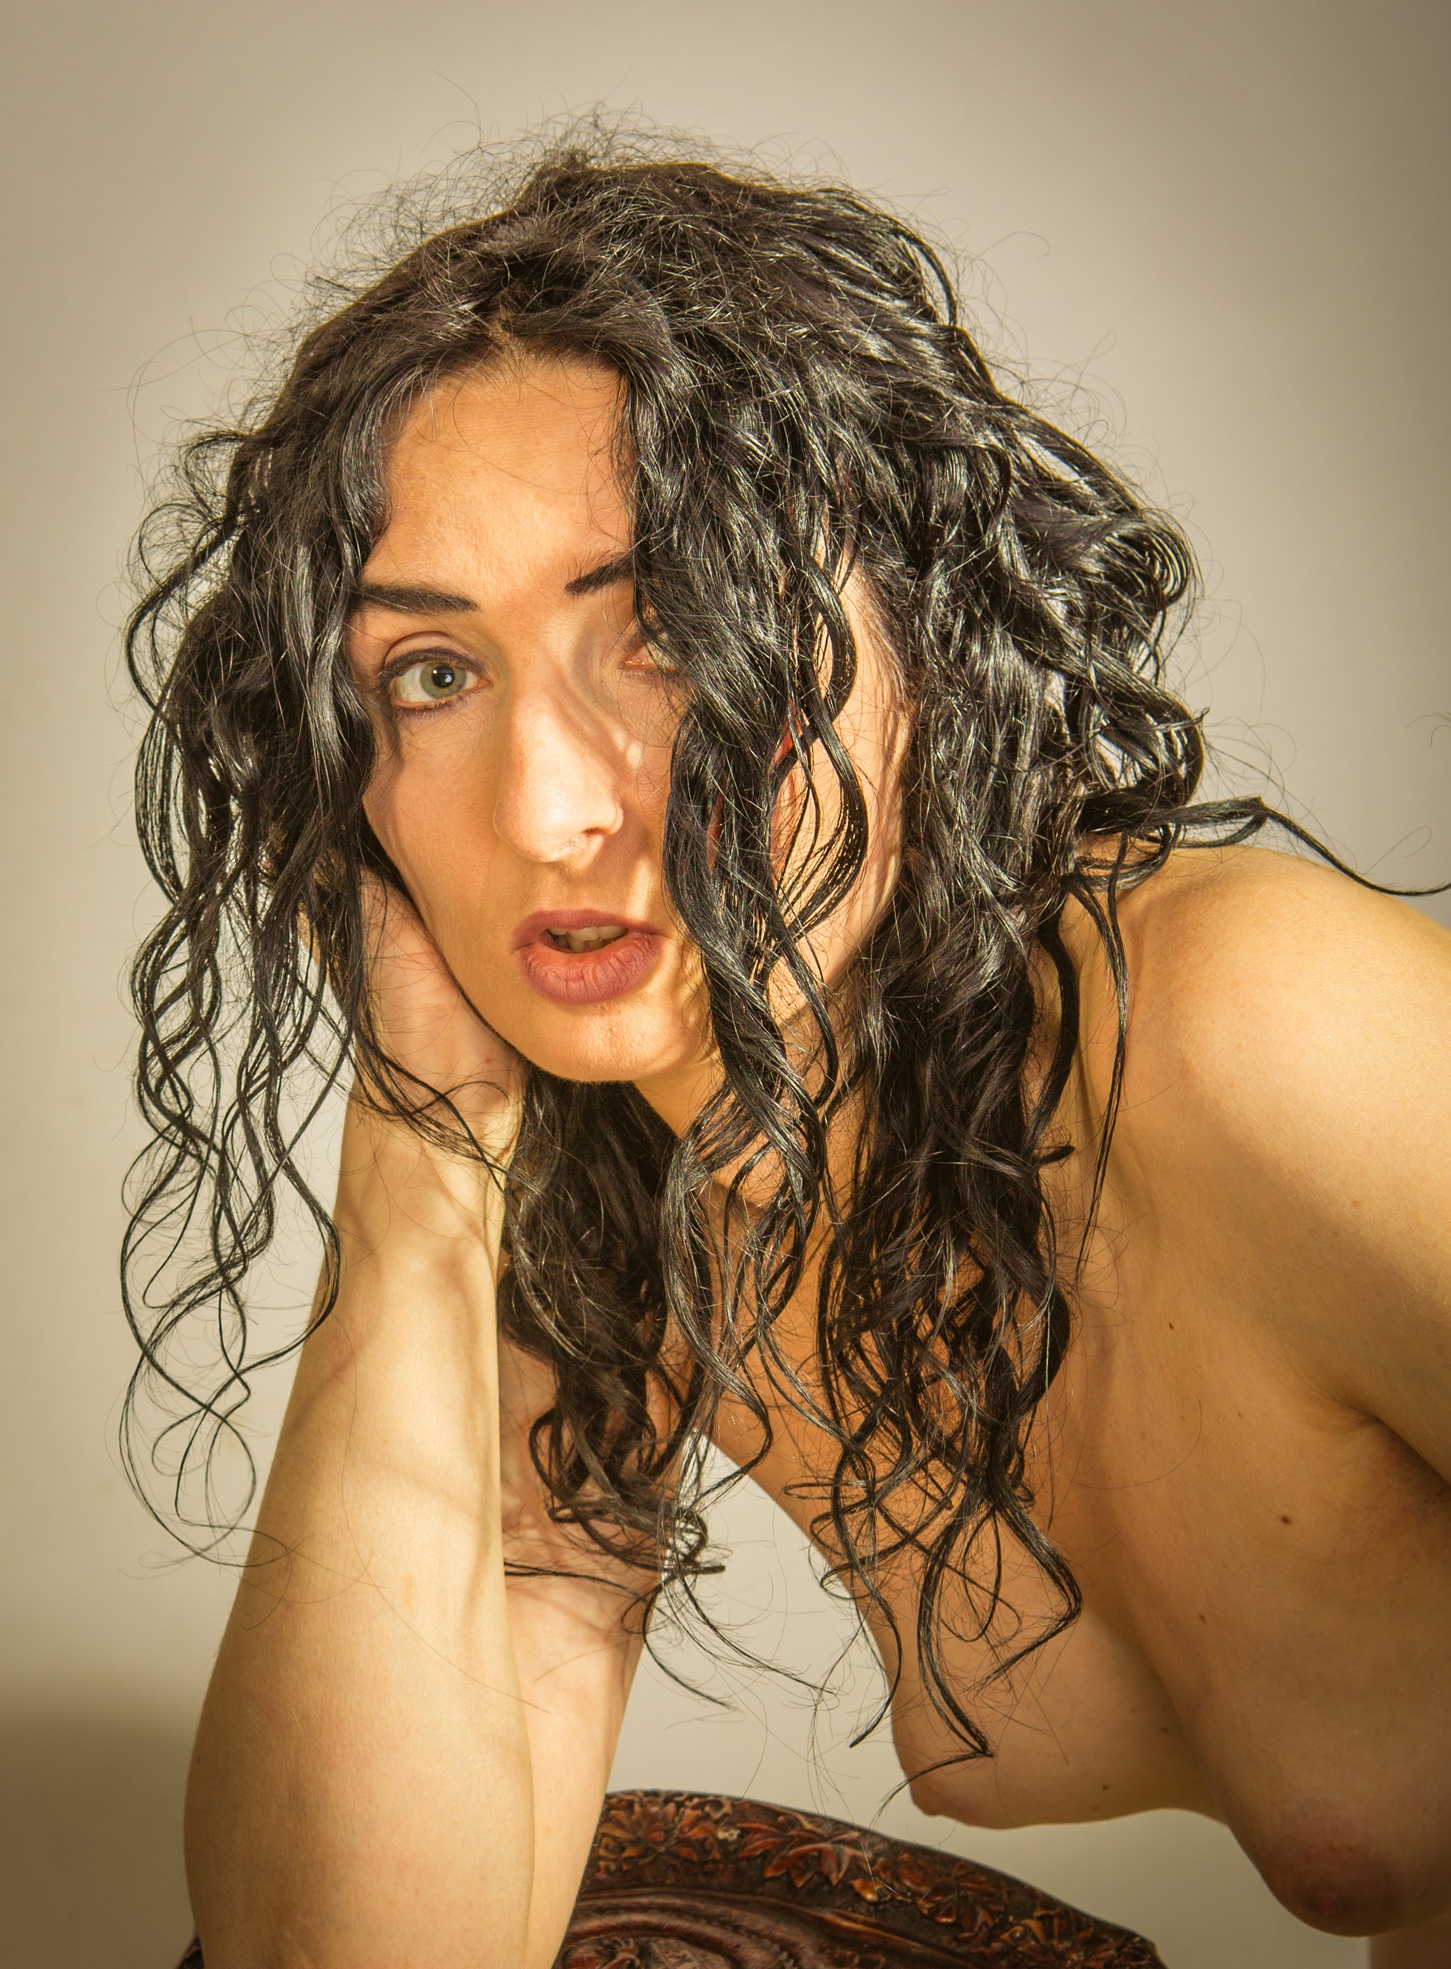
person, girl, woman, hair, photography, portrait, model, tattoo, studio, clothing, lady, temptation, hairstyle, mouth, chest, long hair, close up, black hair, face, head, beauty, sexy, naked, femininity, young woman, act, erotic, sensual, photo shoot, breasts, seduce, brown hair, art model, supermodel